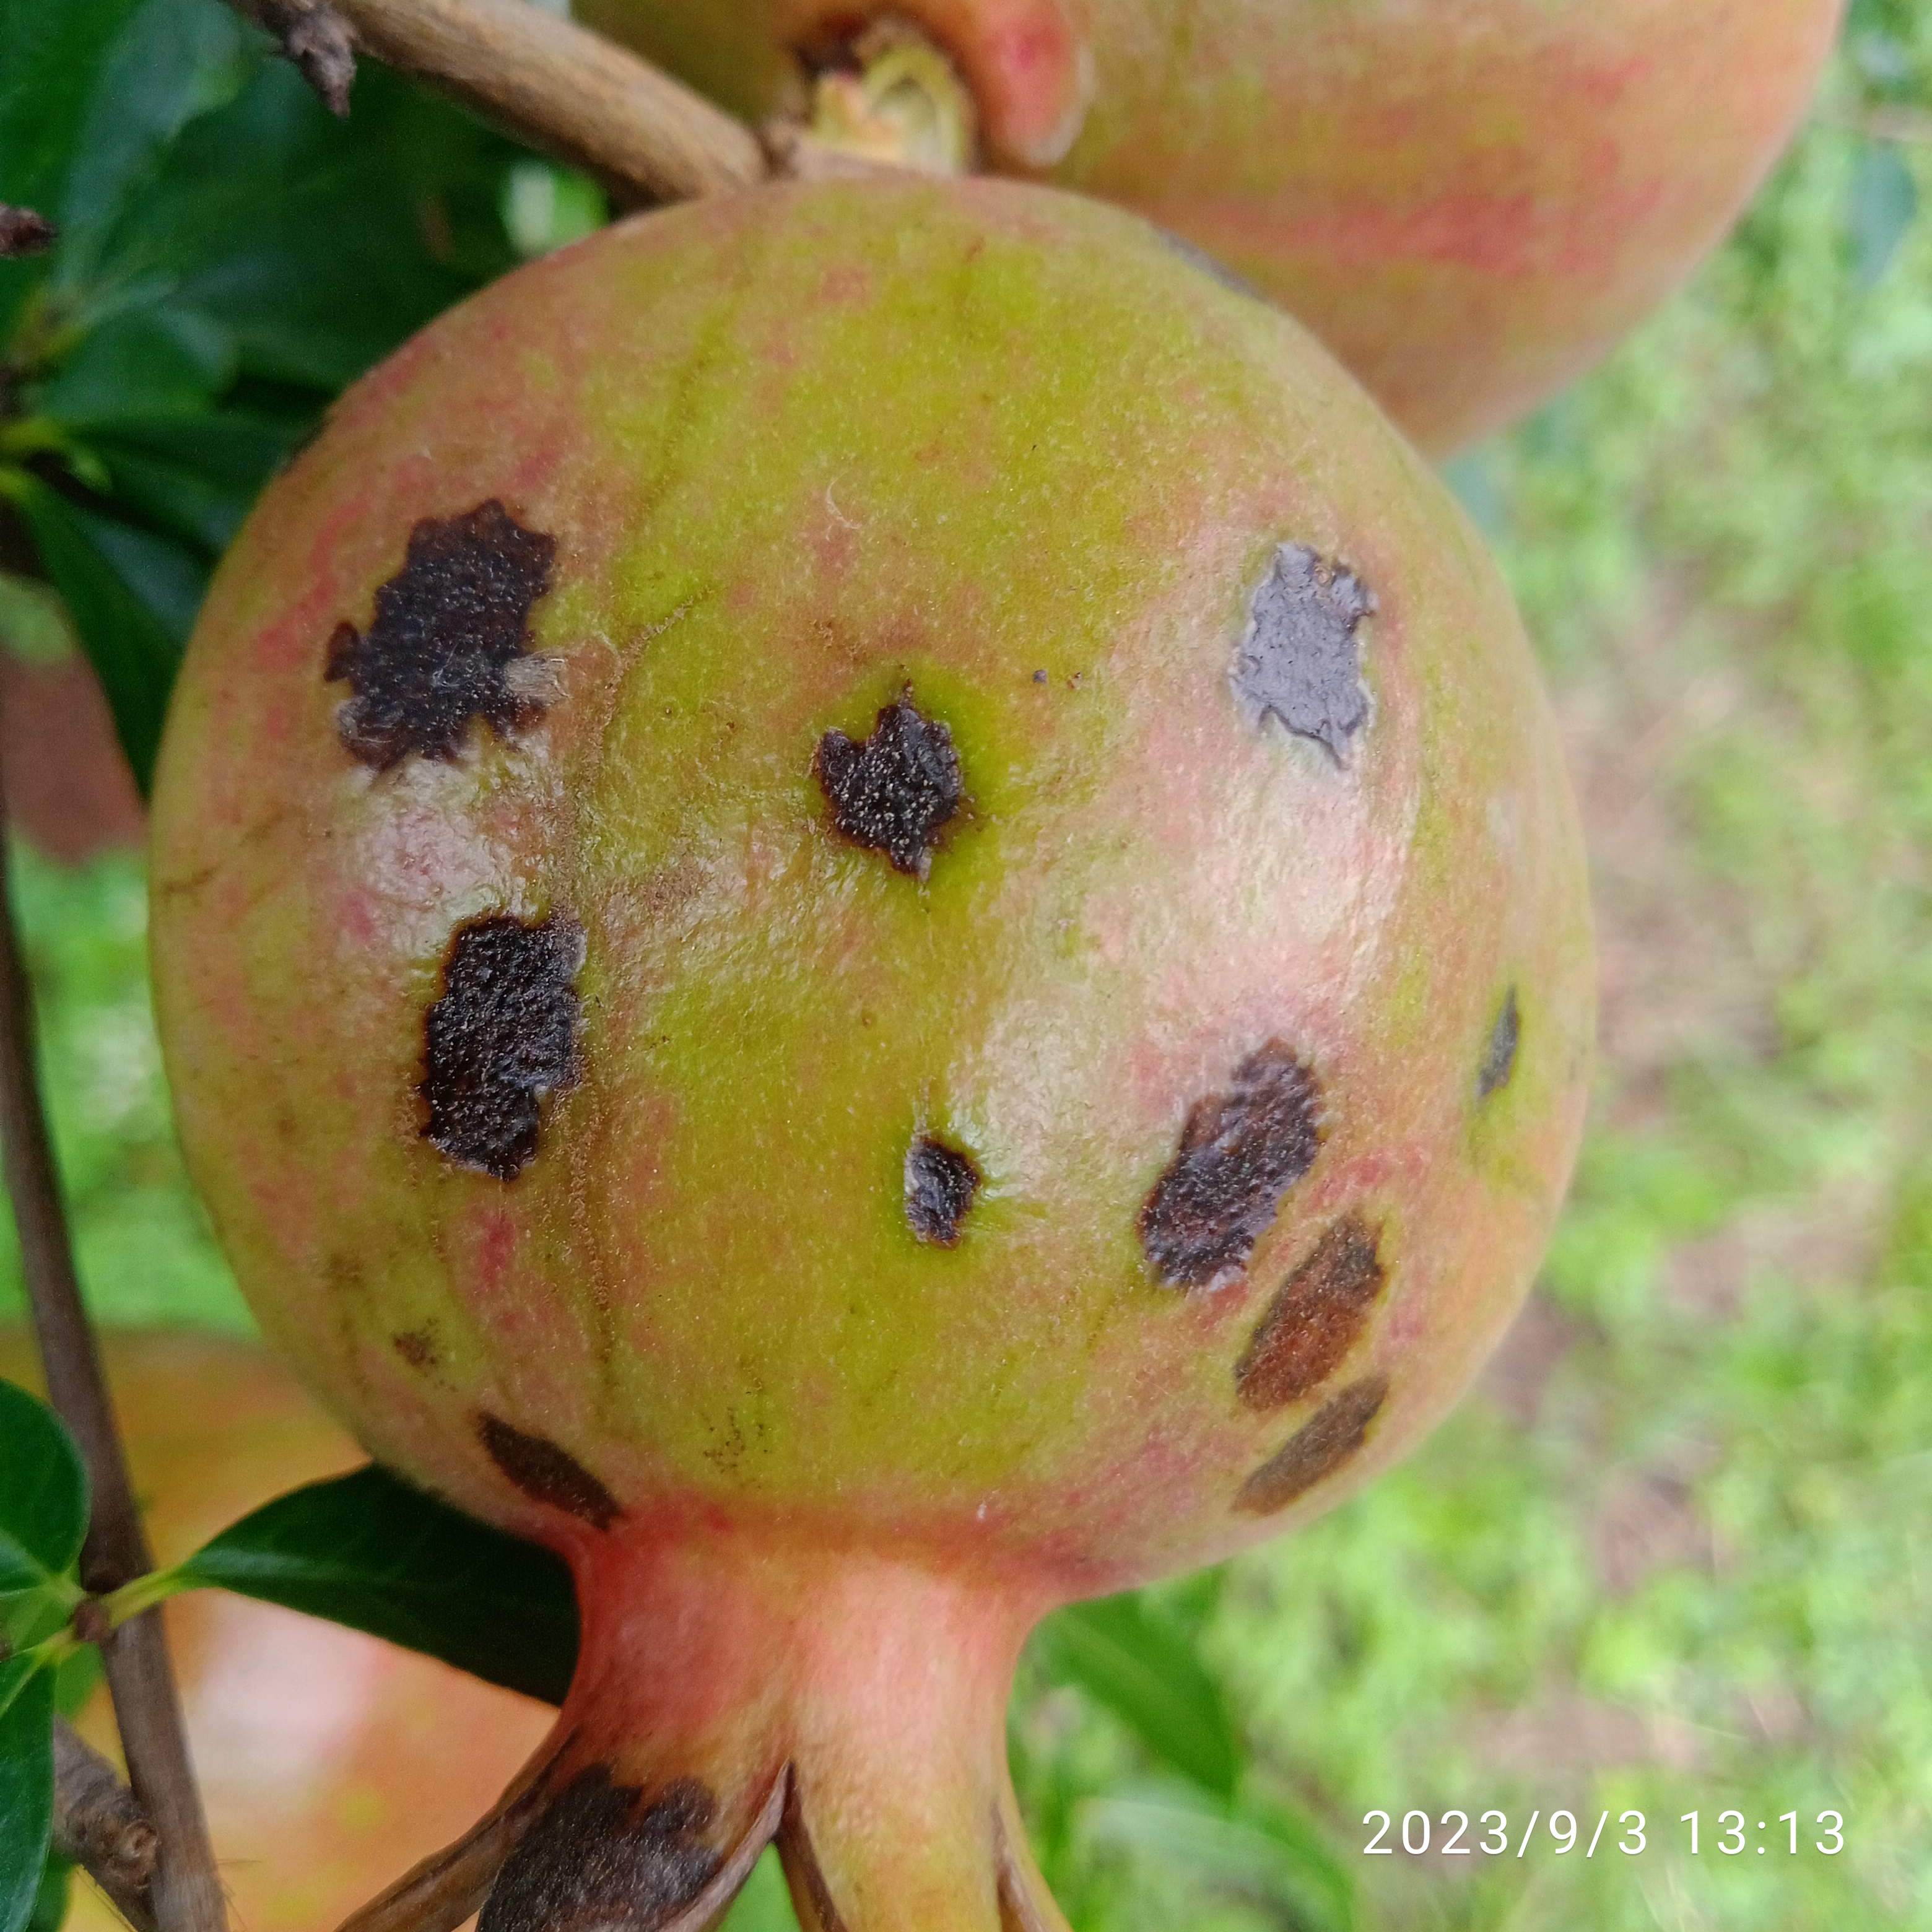
Label: Anthracnose